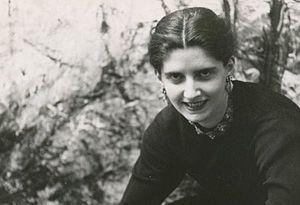
Soshana Afroyim est une peintre autrichienne de la période du modernisme. Artiste à plein temps, elle voyage fréquemment, exposant son travail à l'international. Au cours de ses voyages, elle réalise le portrait de nombreuses personnalités et son art se développe dans différentes directions. Dans une première période, principalement de nature naturaliste, elle s'attache aux paysages et aux portraits. Plus tard, son style évolue vers l'art abstrait, fortement influencé par la calligraphie asiatique et l'art du Moyen-Orient.